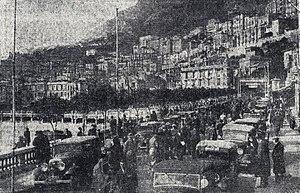
Rallye Monte Carlo 1934, attente des concurrents à Monaco, pour l'accès au parc fermé du quai Albert 1er.
Louis Gas était un pilote de rallye français.